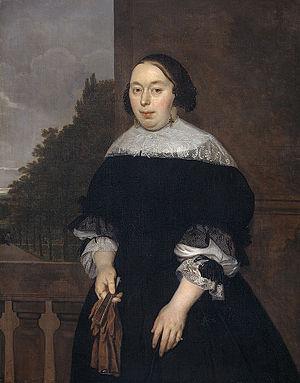
Ludolf de Jongh est un peintre néerlandais du siècle d'or. Il est connu pour ses peintures de portraits, de scènes de genre, de scènes de chasse et d'ensembles architecturaux.